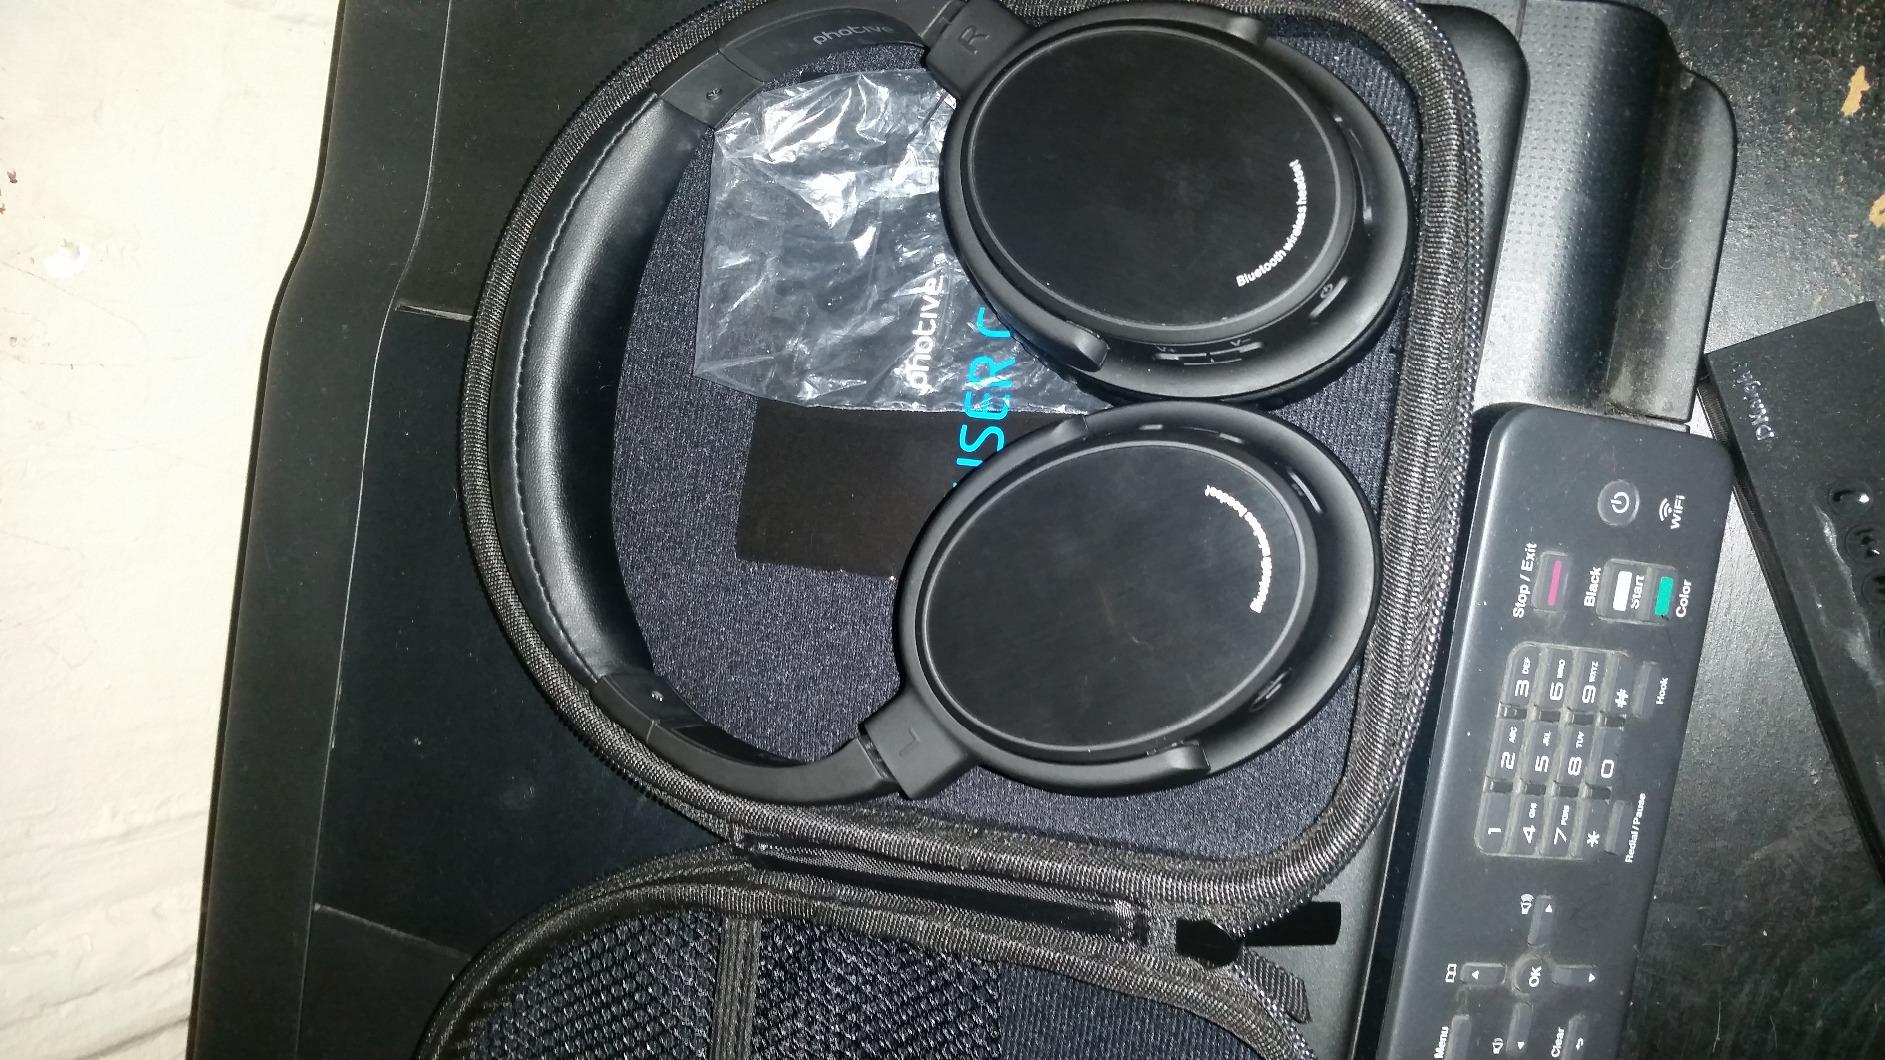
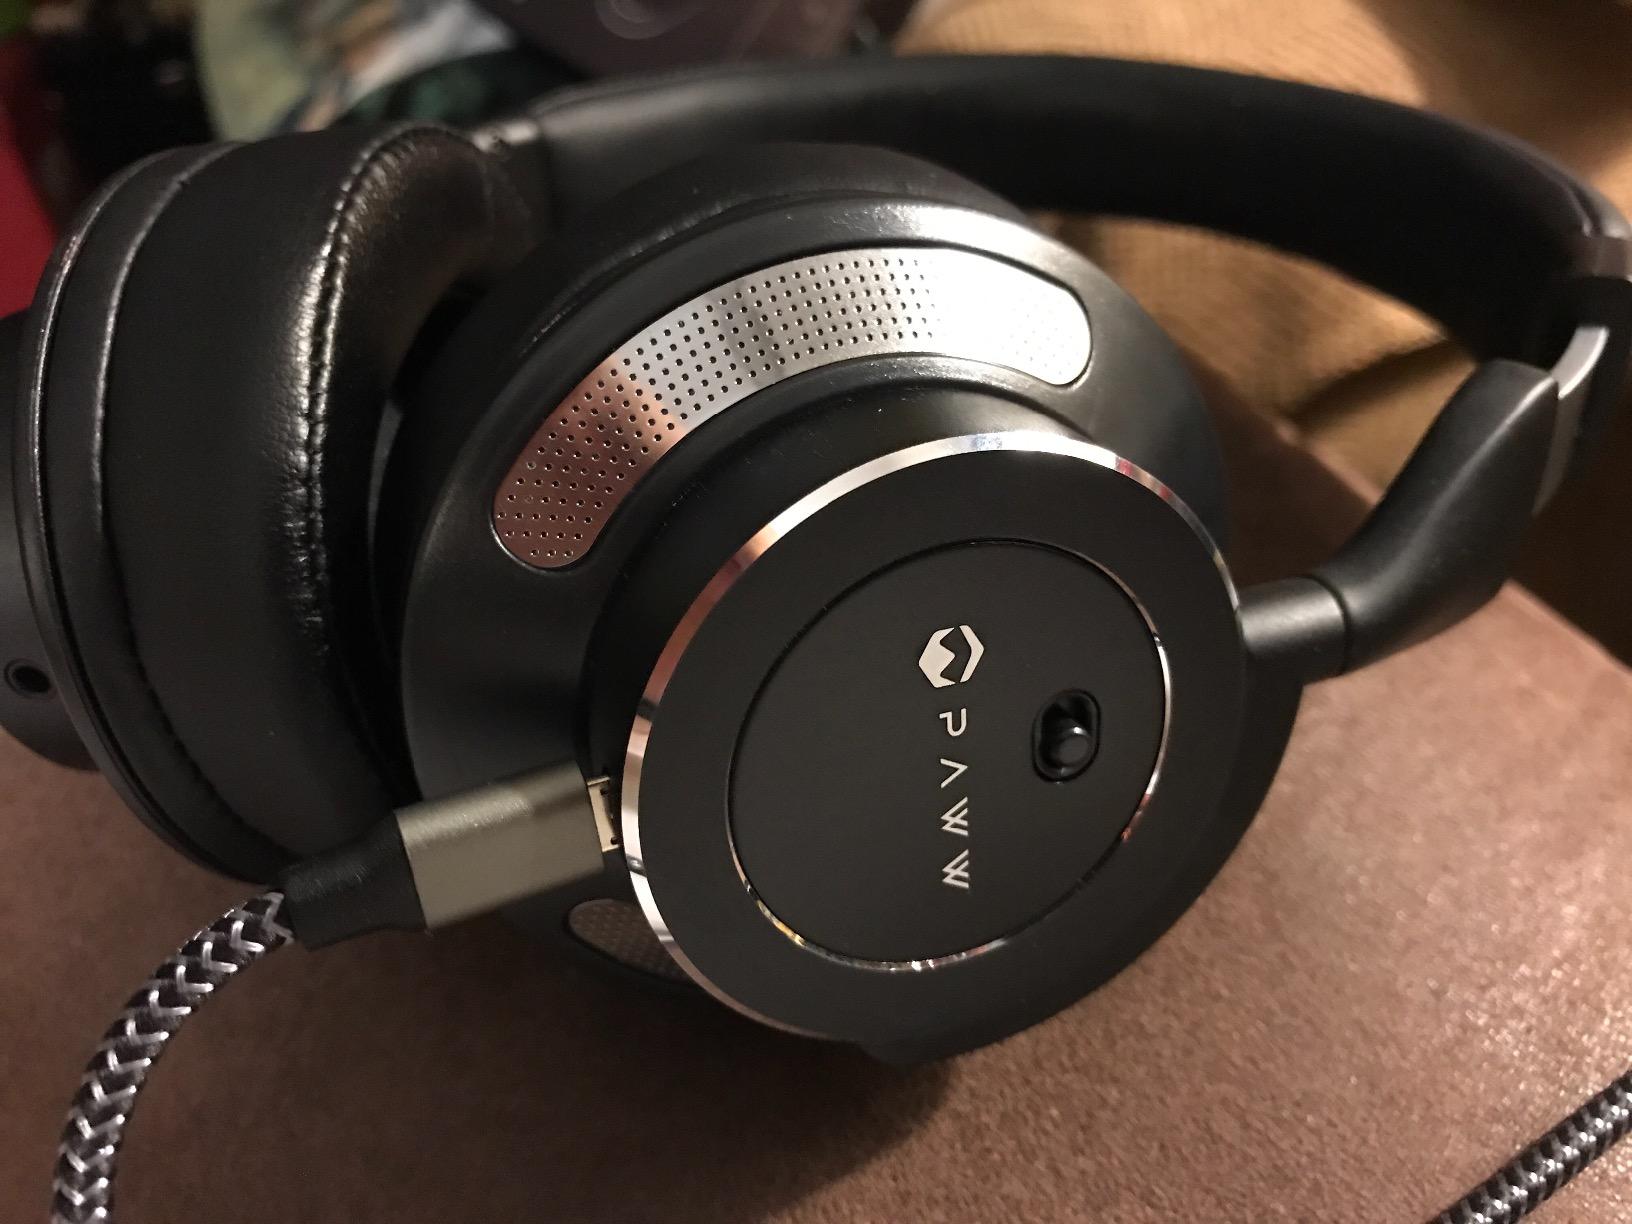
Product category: headphones
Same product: no